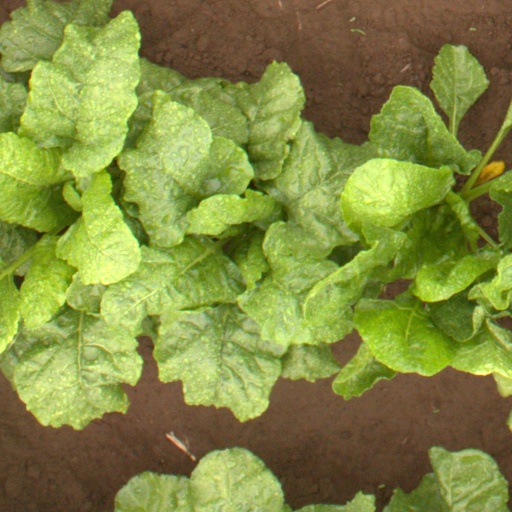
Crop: sugar beet